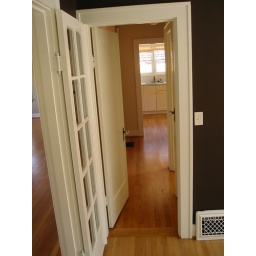
standing barely in the sunroom, living room to the left through the french doors, looking into the kitchen at the far end